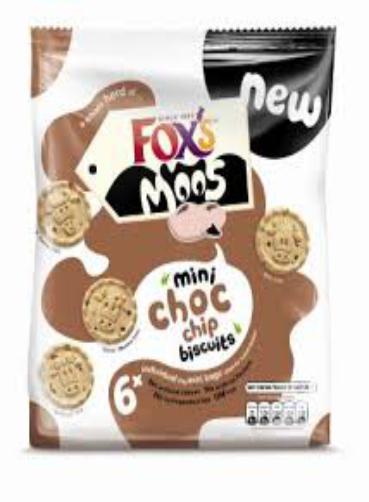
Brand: Fox's Biscuits
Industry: Food